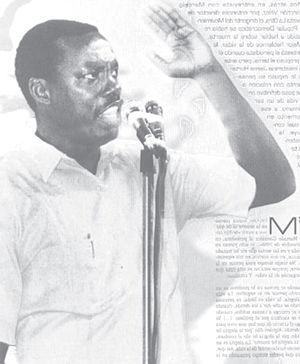
Jaime Hurtado est un homme politique équatorien, dirigeant du MPD, branche électorale du Parti communiste marxiste-léniniste de l'Équateur. Hurtado a été le premier afro-équatorien élu député au Congrès national, pour la première fois en 1979. Il a également été deux fois candidat à l'élection présidentielle, en 1984 pour le MPD puis en 1988 pour le FIU, Front de la gauche unie.